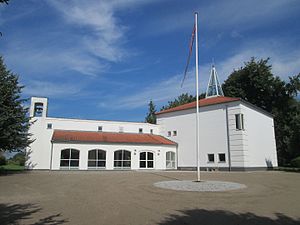
Harreslev danske kirke
Harreslev danske kirke i Harreslev/Harrislee.
Harreslev danske kirke er sognekirke for den danske menighed i Flensborg-forstaden Harreslev i det nordlige Tyskland. Menigheden hører under Dansk Kirke i Sydslesvig.